Rosewood, Queensland

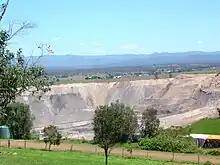
New Oakleigh Mine closed in 2013

The origin of the suburb name is believed to be derived from the Rosewood (Acacia fasciculifera) or the Dysoxylum (a Mahogany species, referred to locally as a rosewood despite bearing little relation) tree or shrub, both commonly found in the south-east Queensland region at the time of Rosewood's settlement.